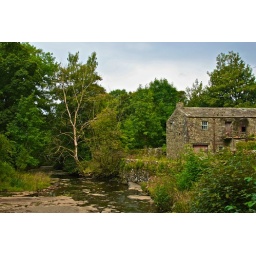
A small river running at a low level over slabs past an old farm building, Yorkshire Dales